40-Mile Loop

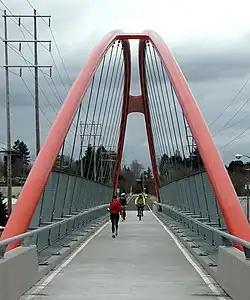
The Springwater Trail, part of the 40-Mile Loop, crosses over McLoughlin Boulevard (Oregon Route 99E) near Sellwood.

The 40-Mile Loop spur Springwater Corridor radiates eastward through Gresham and into Boring. Metro has proposed constructing the Cazadero Trail which would extend that spur past Estacada for eventual connection to the Pacific Crest Trail.